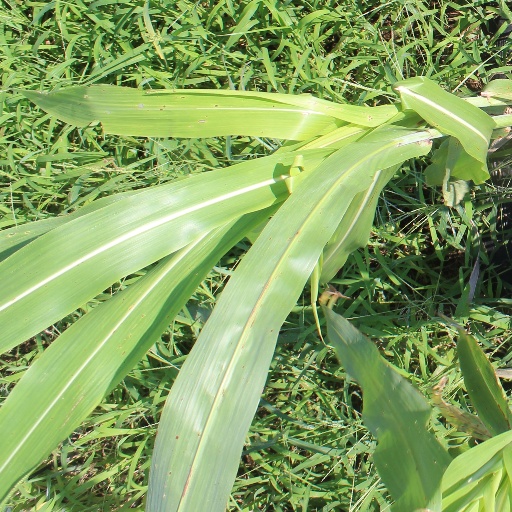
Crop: sorghum